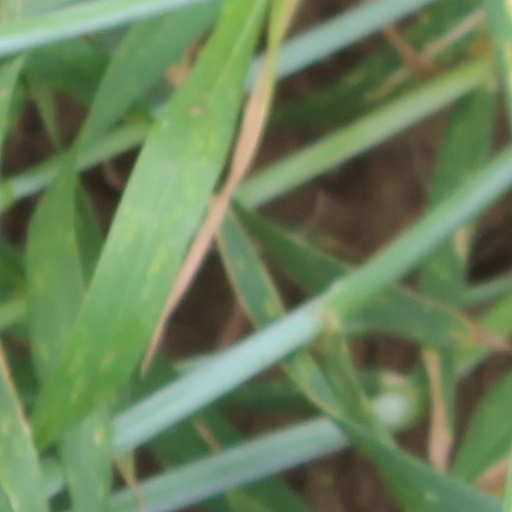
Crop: wheat